Defense Intelligence Agency

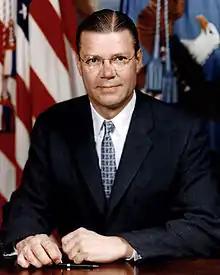
Robert McNamara, founder of the DIA

DIA is headquartered in Washington, D.C., on Joint Base Anacostia–Bolling with major operational activities at the Pentagon and at each Unified Combatant Command, as well as in more than a hundred U.S. embassies around the world, where it deploys alongside other government partners (e.g., the CIA) and also operates the U.S. Defense Attache Offices. Additionally, the agency has staff deployed at the Col. James N. Rowe Building at Rivanna Station in Charlottesville, Virginia, National Center for Medical Intelligence (NCMI) in Fort Detrick, Maryland, Missile and Space Intelligence Center (MSIC) in Huntsville, Alabama, Russell-Knox Building on Marine Corps Base Quantico, National Center for Credibility Assessment at Fort Jackson, South Carolina, and Defense Intelligence Support Center (DISC) in Reston, Virginia.